Hope Springs (2012 film)

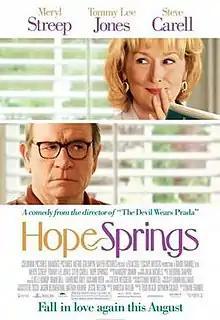
Theatrical release poster

Hope Springs is a 2012 American romantic comedy drama film directed by David Frankel, written by Vanessa Taylor, and starring Meryl Streep, Tommy Lee Jones, and Steve Carell.